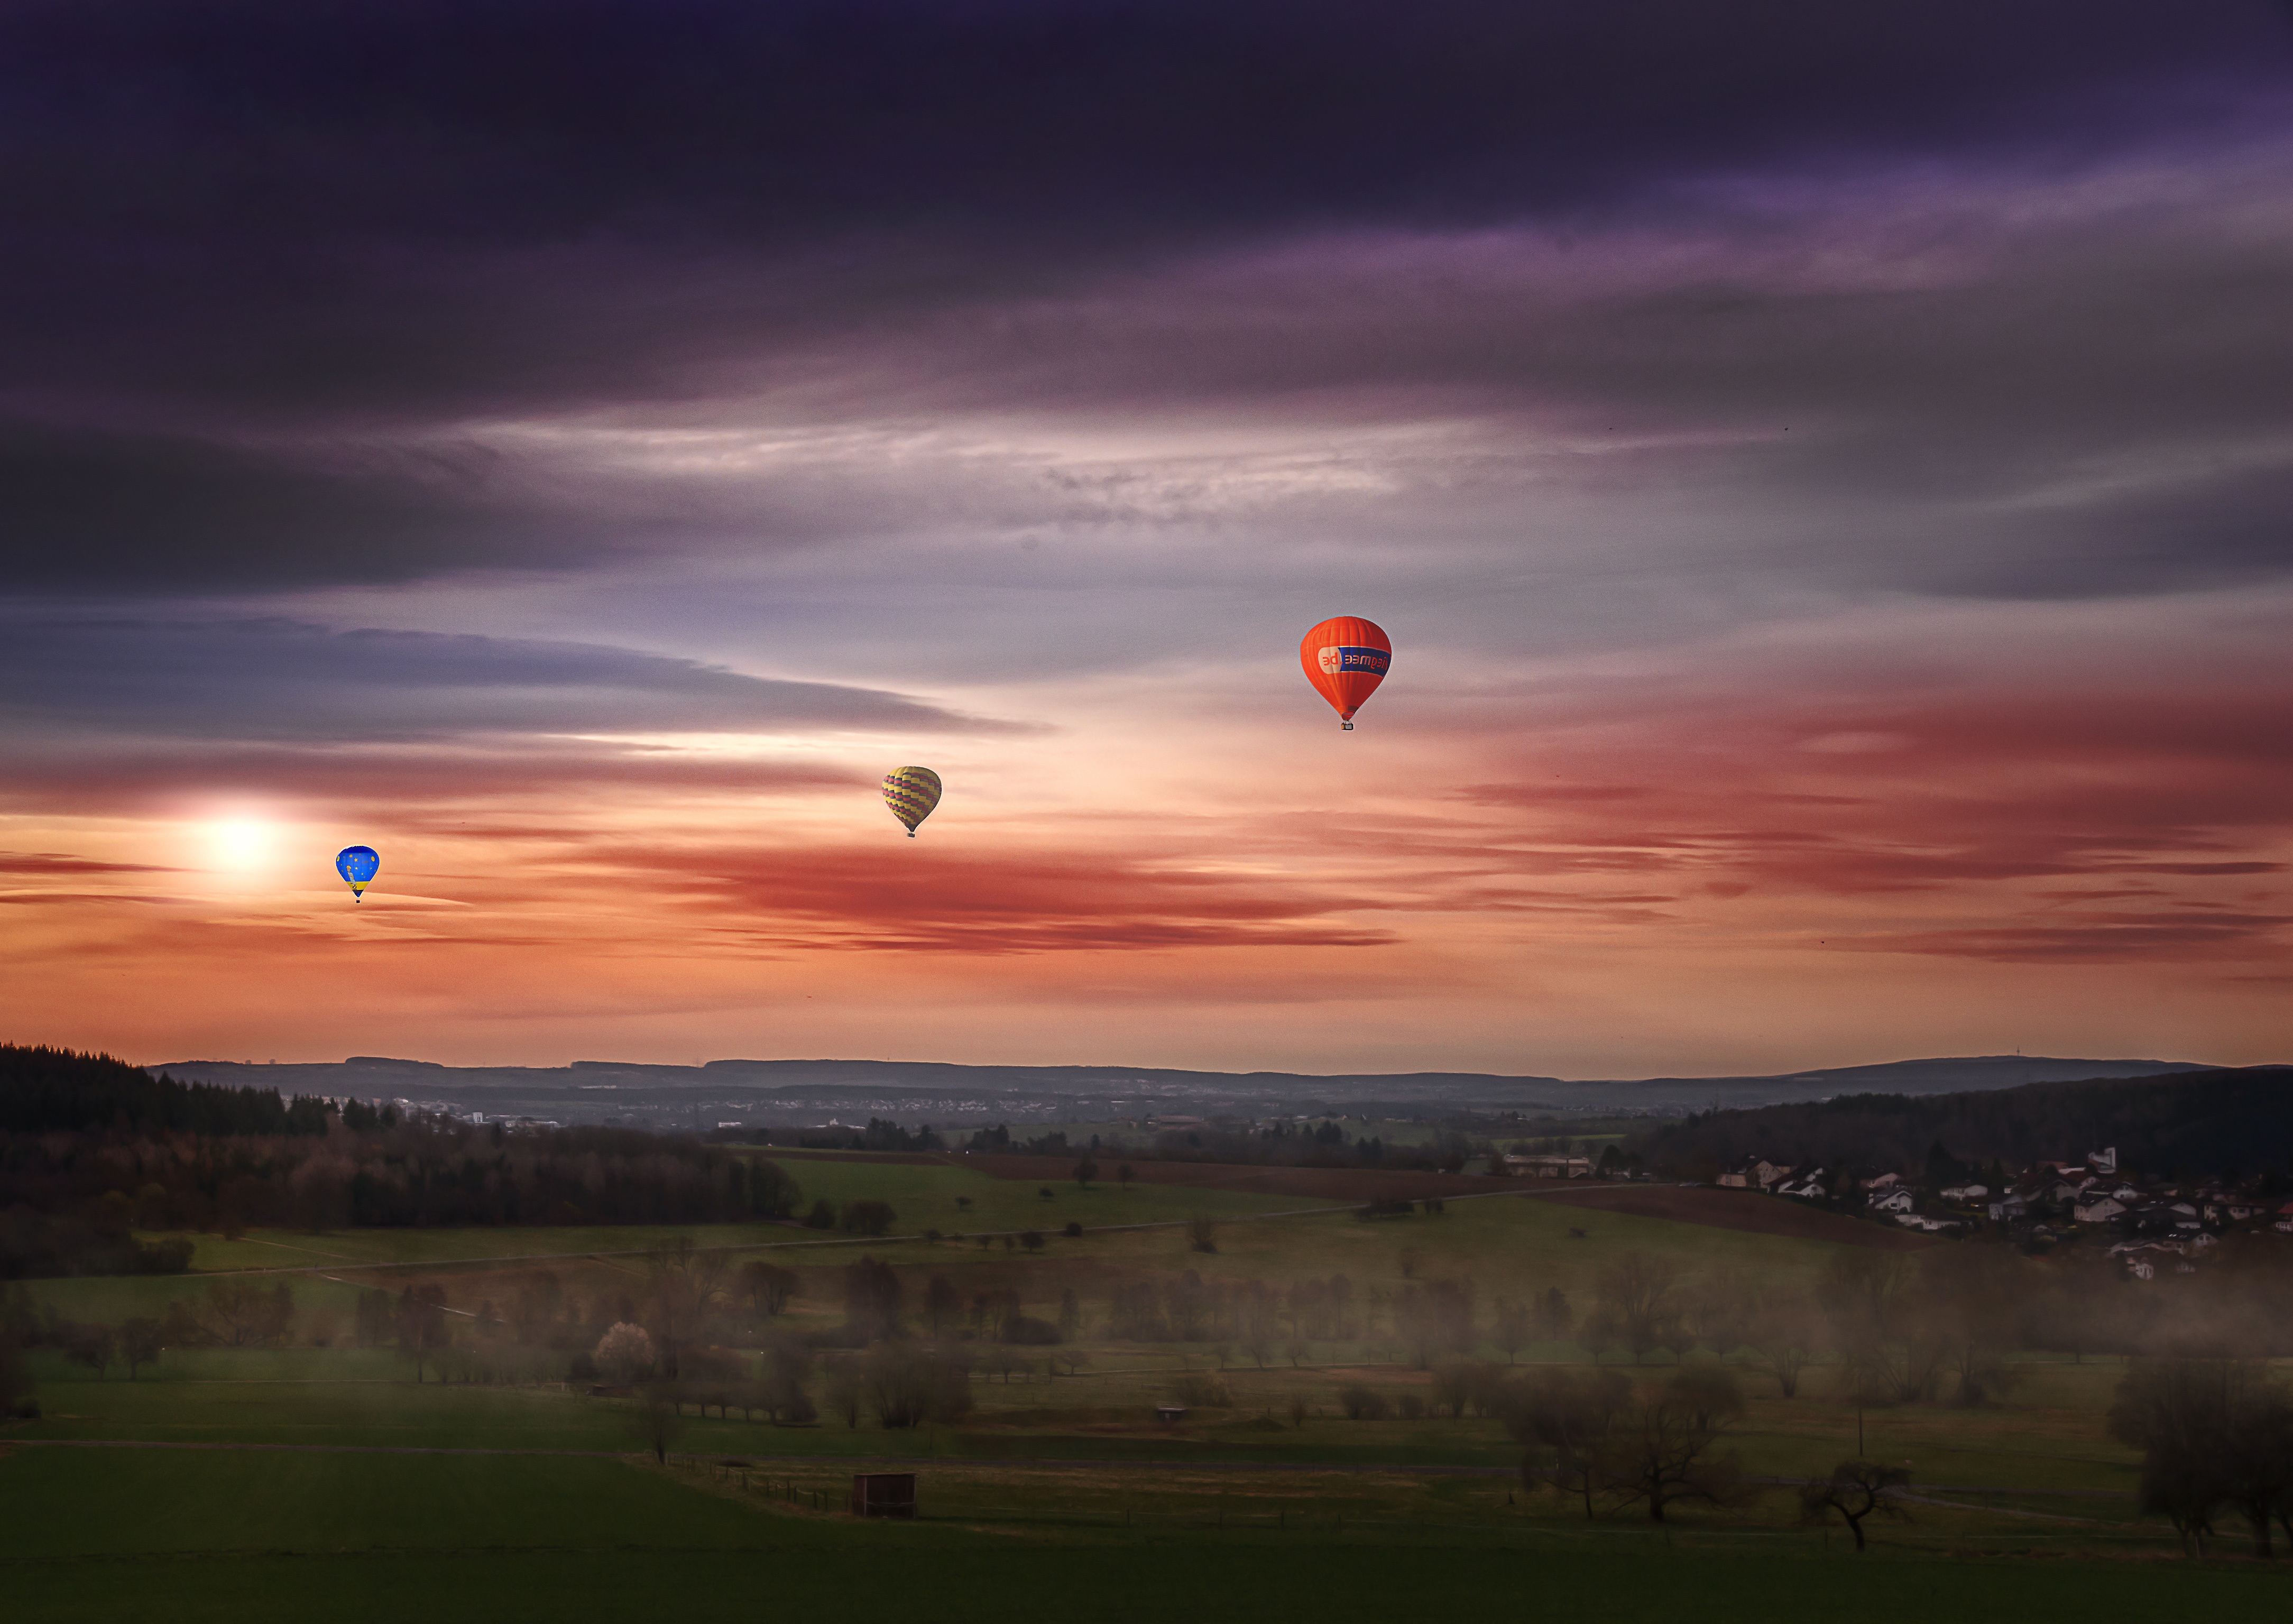
horizon, cloud, sky, sunrise, sunset, morning, hot air balloon, dawn, atmosphere, aircraft, dusk, evening, vehicle, float, colorful, bright, mood, hot air ballooning, atmosphere of earth